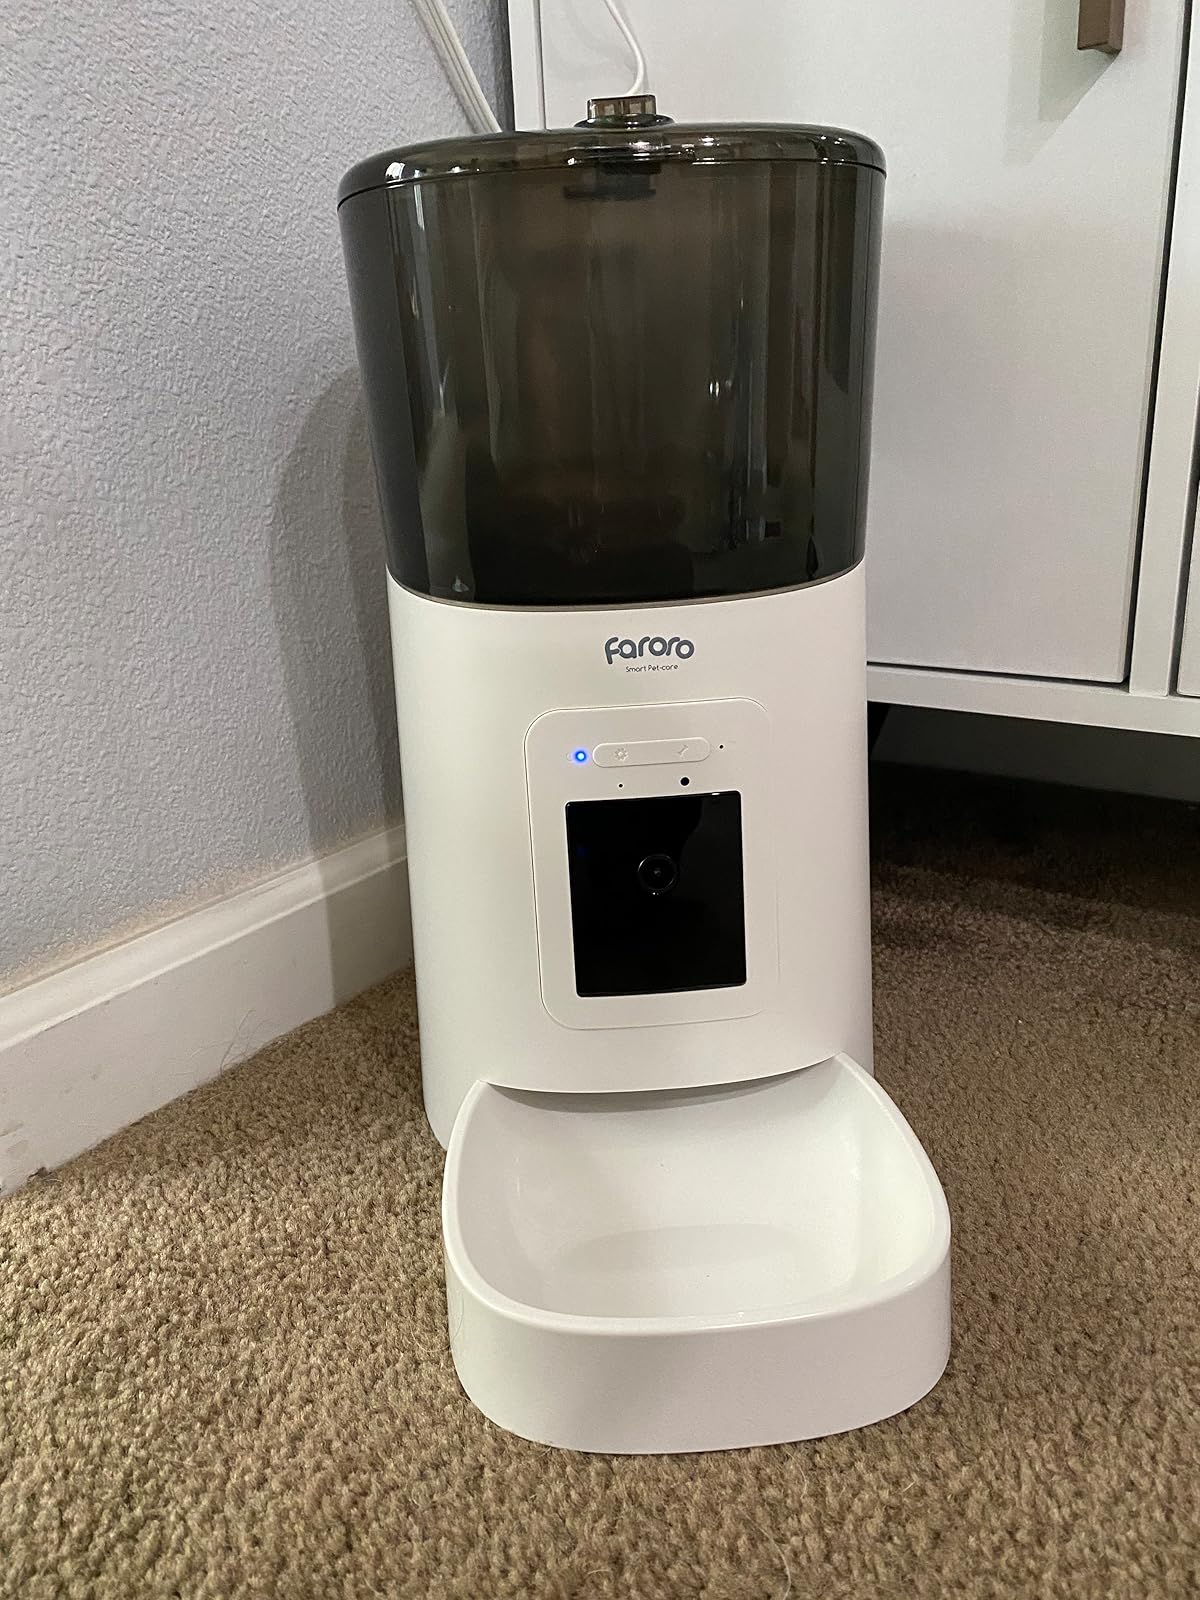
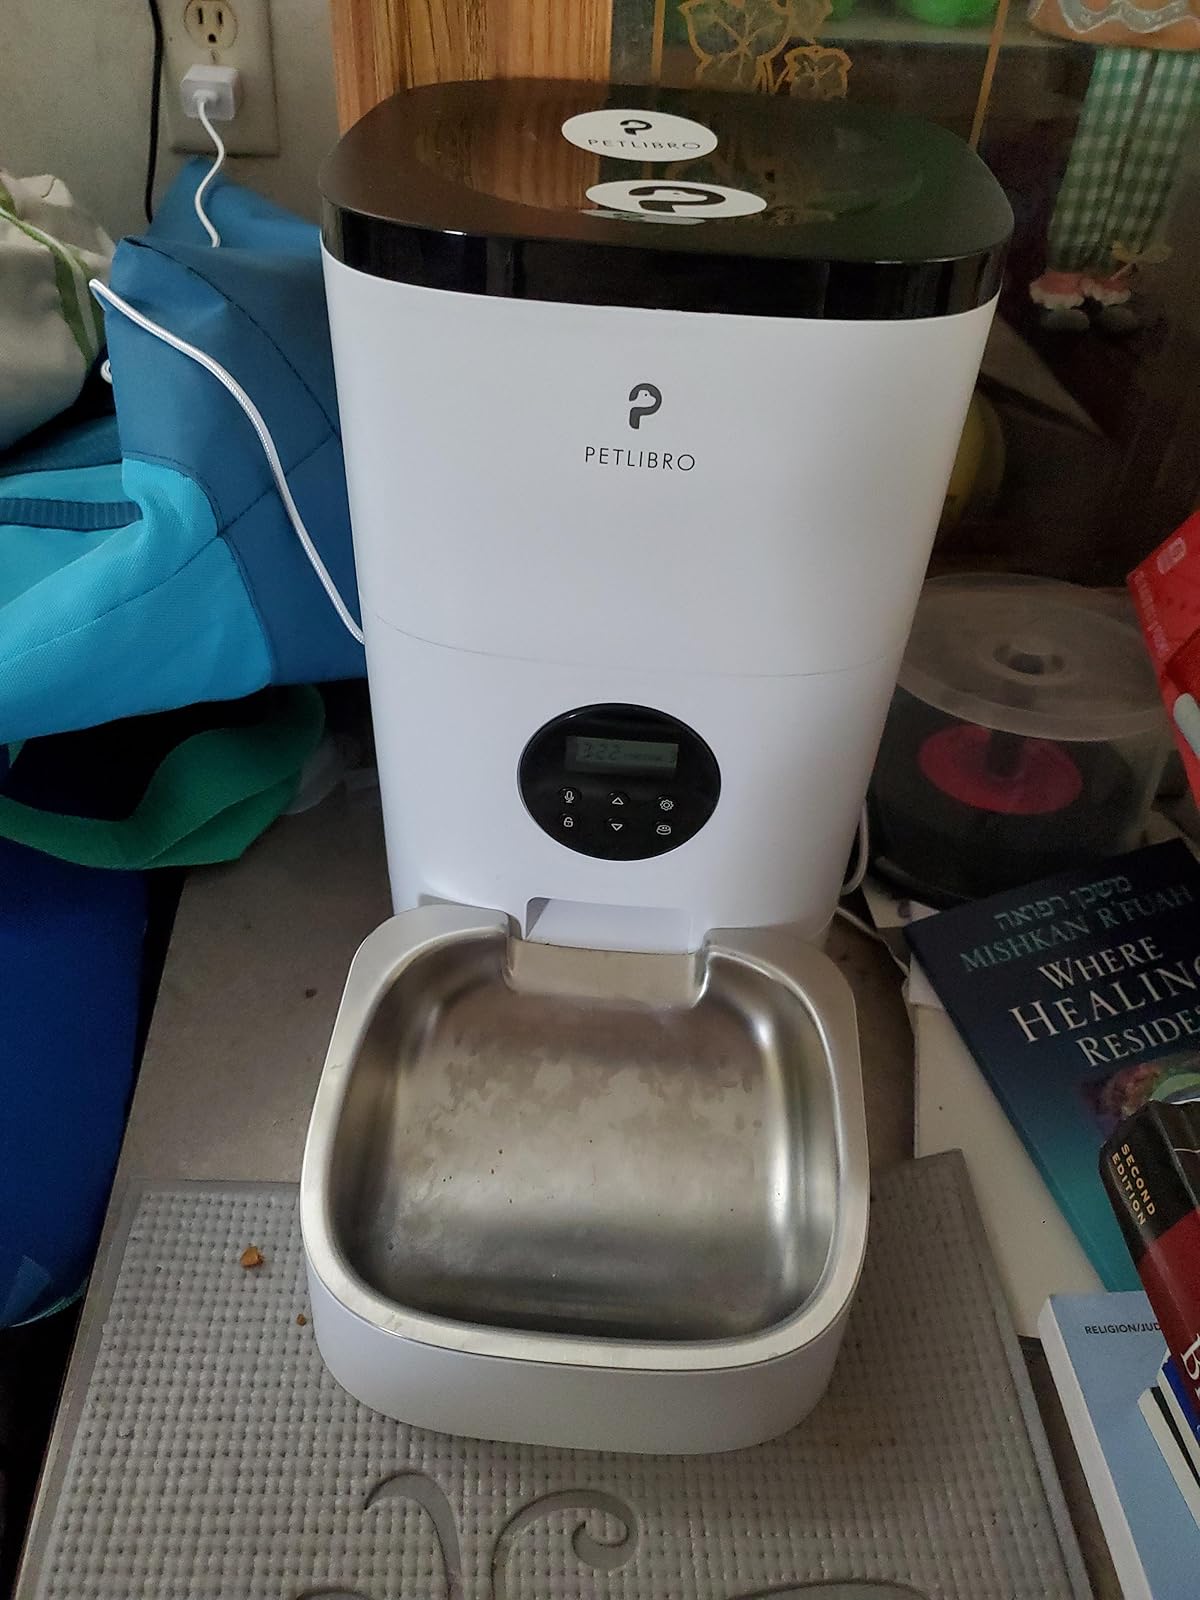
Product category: items_feeder
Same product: no